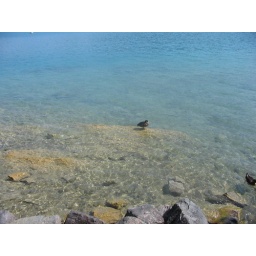
a duck resting by the lake (Krumpendorf am Woerthersee, Austria, 2008)